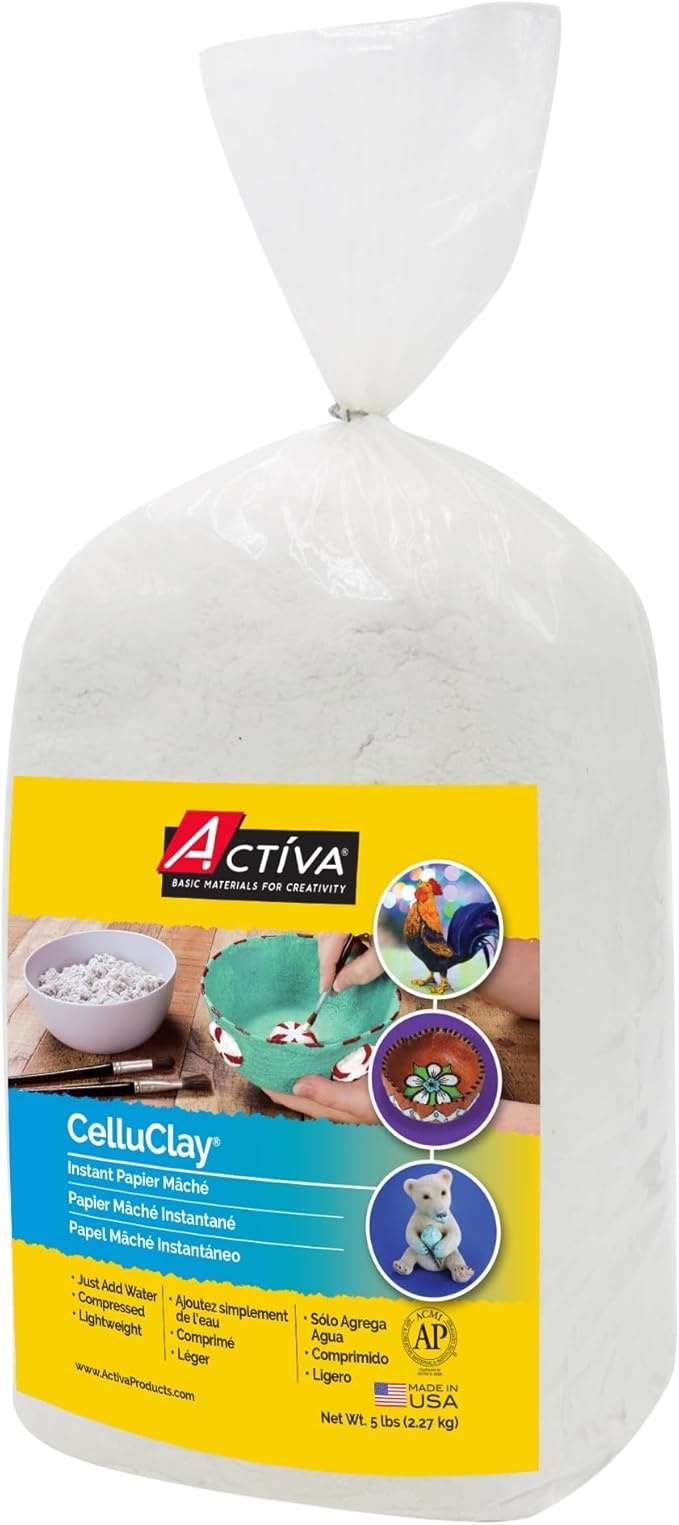
ACTIVA CelluClay Instant Papier Mache, 5 Pound White
About This The original instant papier mache; just add water, no paper strip cutting or paste; made from 100% recycled paper One step; mixes easily, molds quickly and easy to handle; adheres to most any surface; dries remarkably hard and can be sanded, sawn, cut or drilled Perfect for school projects, dioramas, decorative objects and intricate sculpture; easy to paint and add texture, detail, patterns and color Easy clean up with just soap and water Safe and non-toxic; meets or exceeds all US and European testing standards Overview Brand : Activa Color : White Age Range (Description) : Adult Material : Paper Mache Item Weight : 5 Pounds Number of Items : 1 Recommended Uses For Product : Modeling Special Feature : Non Toxic Included Components : 5 lbs. Bright White Instant Papier Mache Educational Objective : Creative Skill
Brand: SandtastikProducts
Category: Arts & Entertainment > Hobbies & Creative Arts > Arts & Crafts > Art & Crafting Materials > Pottery & Sculpting Materials > Papier Mache Mixes